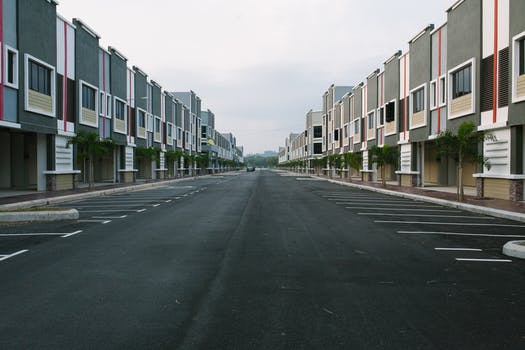
Label: No Watermark